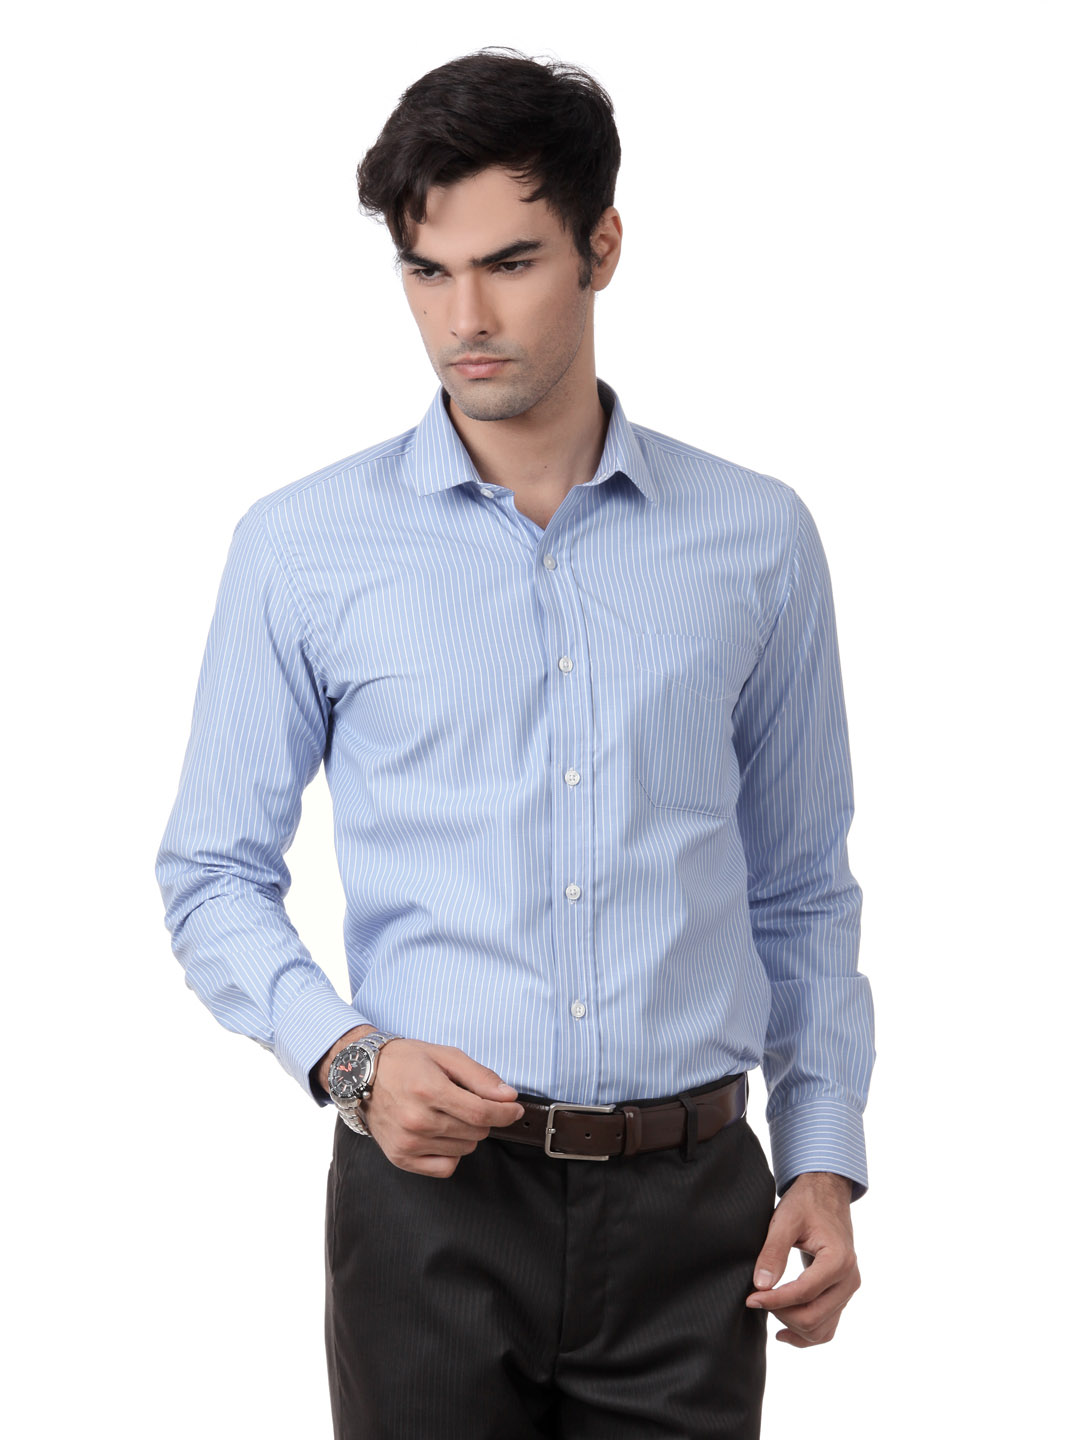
Mark Taylor Men Blue Shirt
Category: Apparel / Topwear / Shirts
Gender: Men
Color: Blue
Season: Summer 2012
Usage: Formal